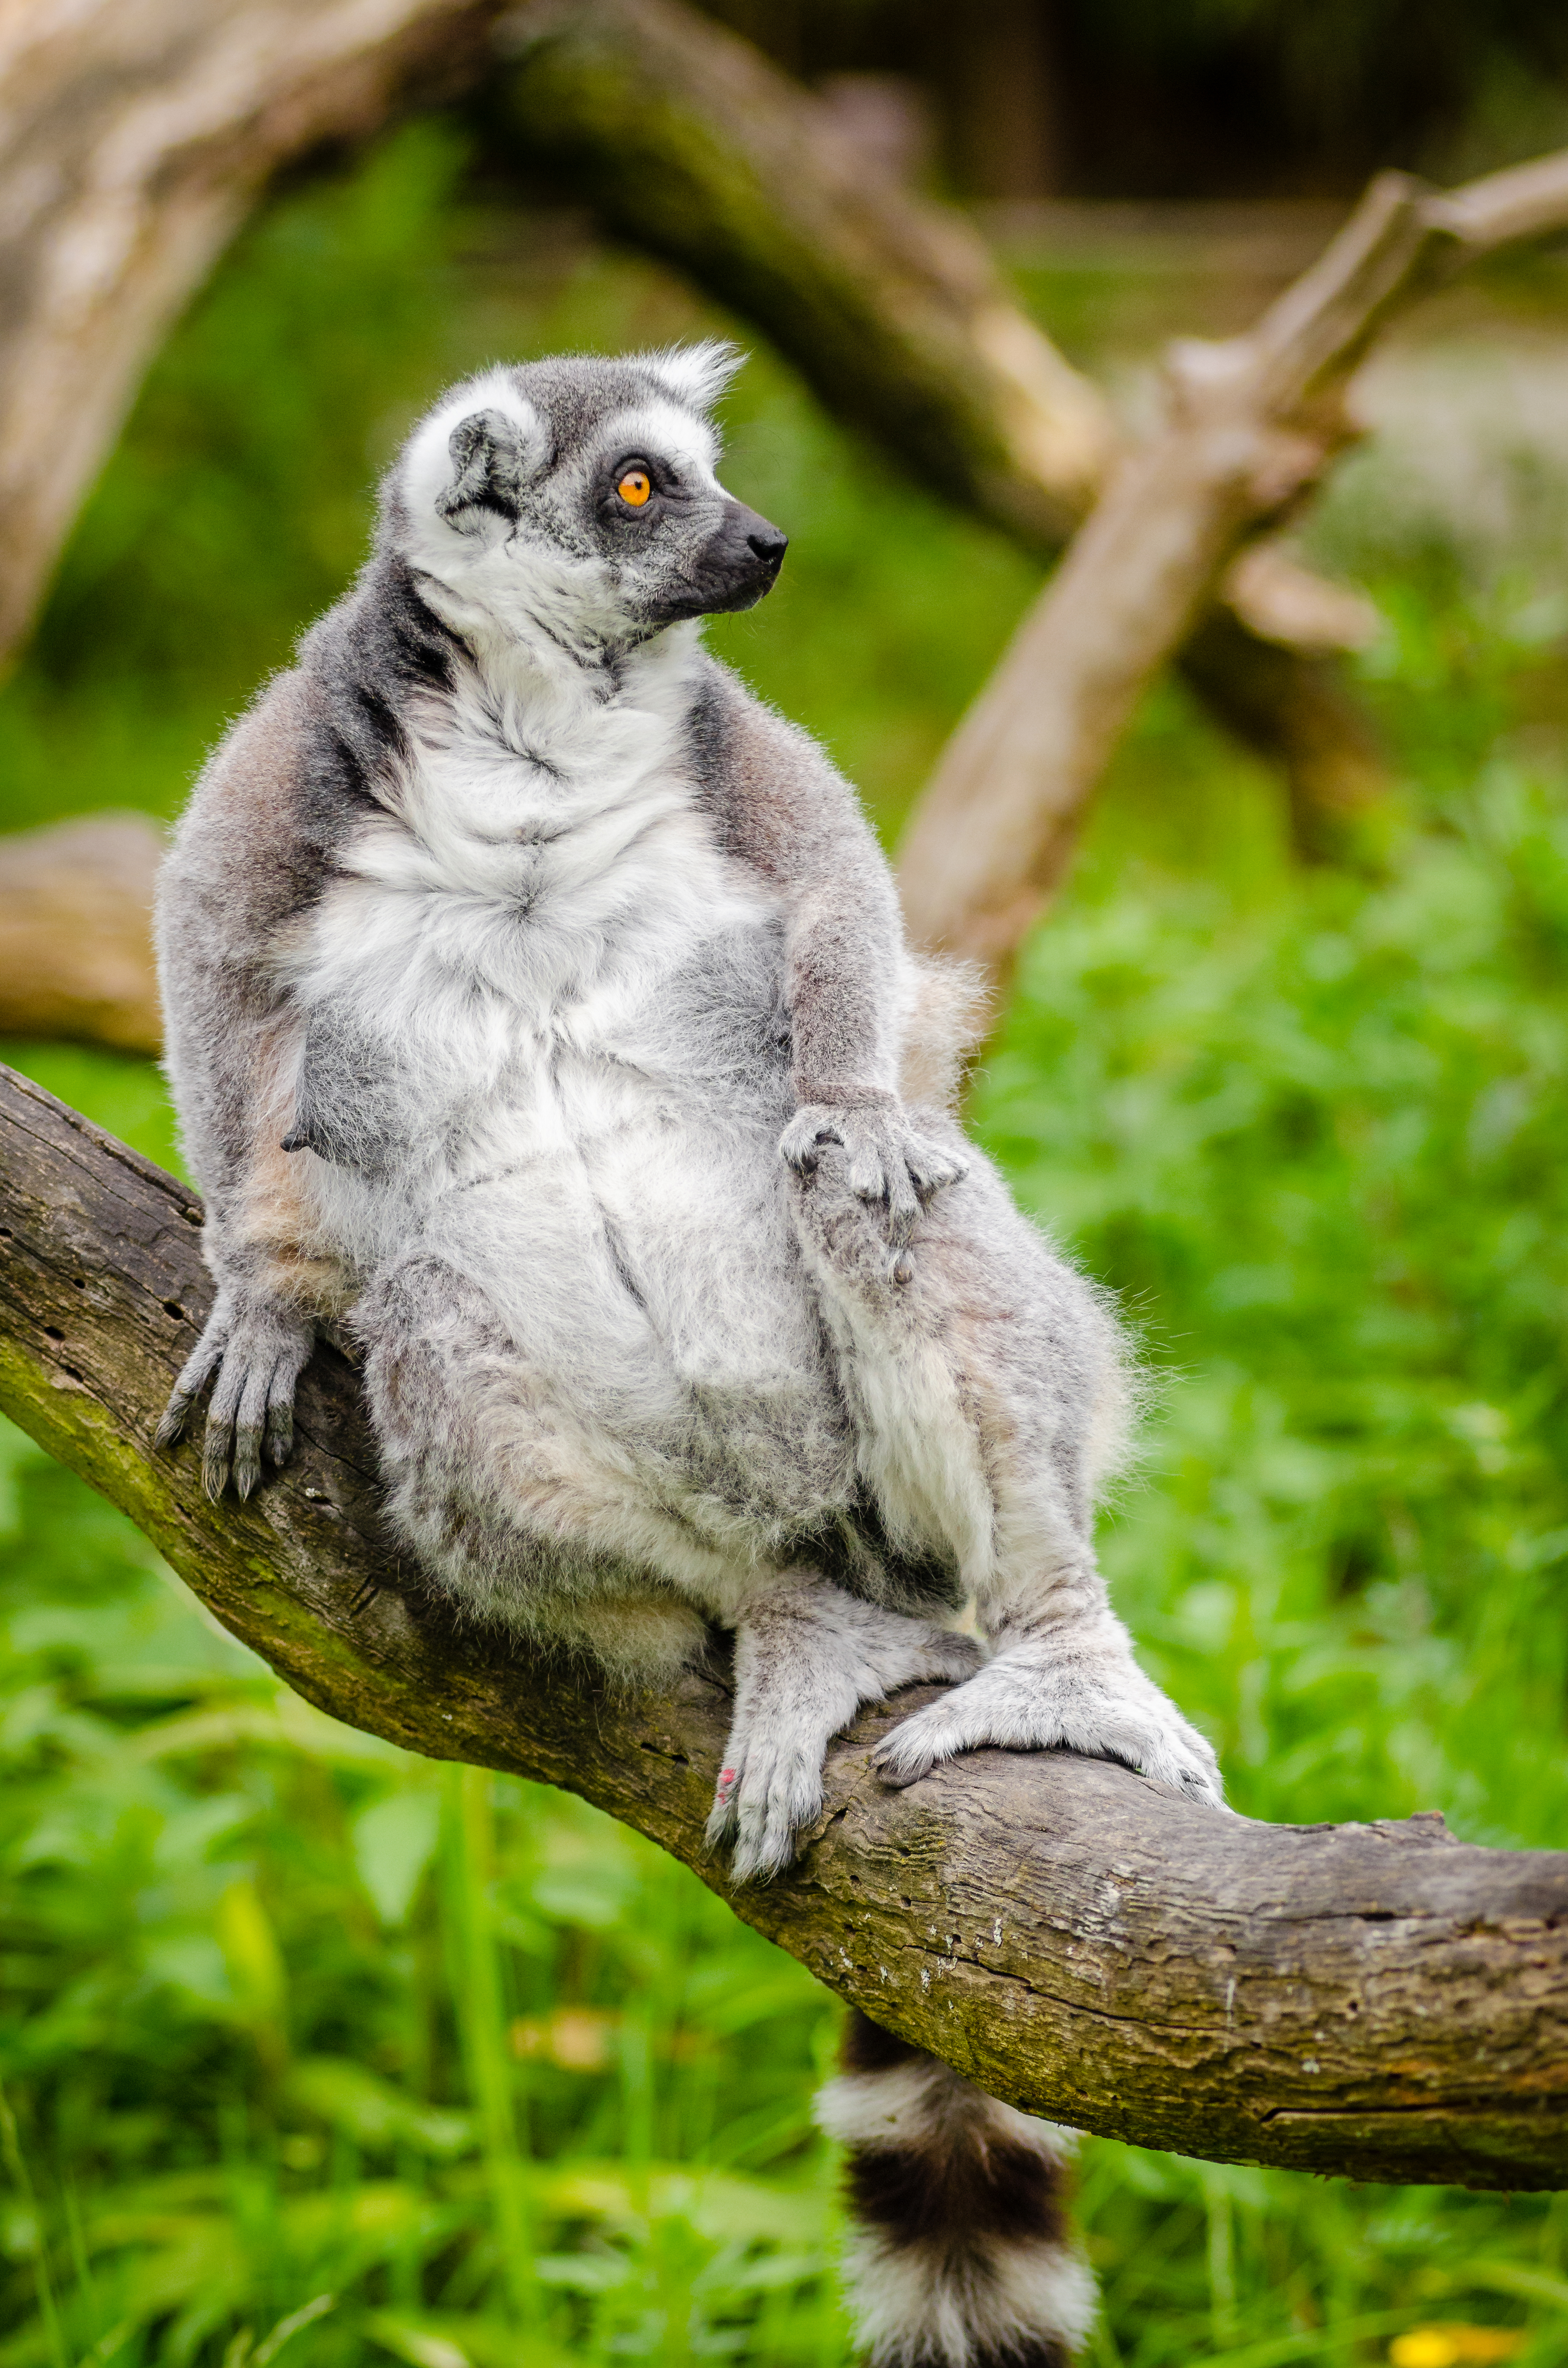
nature, branch, animal, wildlife, zoo, mammal, fauna, primate, madagascar, vertebrate, lemur